WVIZ

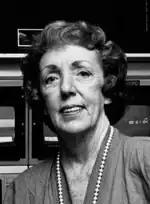
Betty Cope

One of the main organizers of the station was Betty Cope, a former producer for WEWS-TV who served as the first director of local programming and production at channel 25. Cope was named general manager eight months after the station began, becoming the first woman to hold that position anywhere in the United States. Cope and others at WVIZ had to contend with being Cleveland's first station on the UHF band. All-channel sets had only recently been mandated by law, and few people were buying new sets or UHF converters to view channel 25 at the outset. Cope recalled that when the station began broadcasting, the strongest response came from viewers in Akron and Youngstown, which both had commercial UHF television stations. As late as 1979, Cope told Raymond P. Hart of "The Plain Dealer" that she wished WVIZ broadcast on VHF, not UHF.